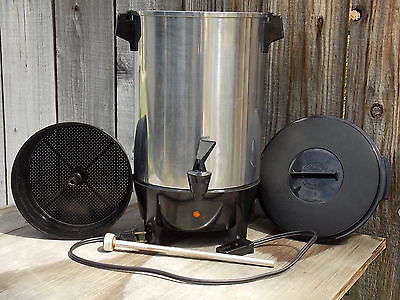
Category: coffee maker